Blintz
Also known as:
de - German: Blintz
ha - Hausa: Blintz
ja - Japanese: ブリンツ
nl - Dutch: Blintse
yi - Yiddish: בלינצע
Category: pancake (rolled pancake)
Cuisine: Jewish
Associated cuisines: Jewish, Slavic
Area: Eastern Europe
Countries: Israel, Russia
Region: Western Asia Eastern Europe

The dish is a rolled pancakes that are filled with sweetened cheese, sometimes with the addition of raisins, or fruit preserves and then slightly sautéed.

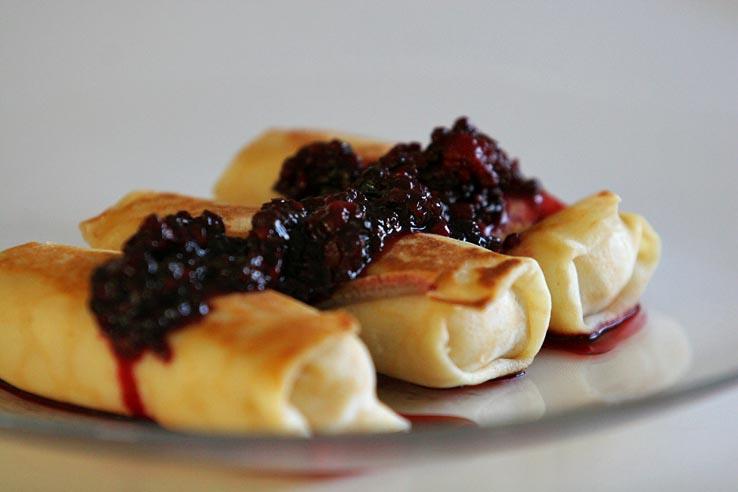